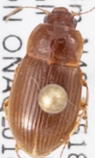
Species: Amara quenseli
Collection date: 2018-07-03
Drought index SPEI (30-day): -1.442
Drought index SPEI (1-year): -1.01
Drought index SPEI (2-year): -0.88